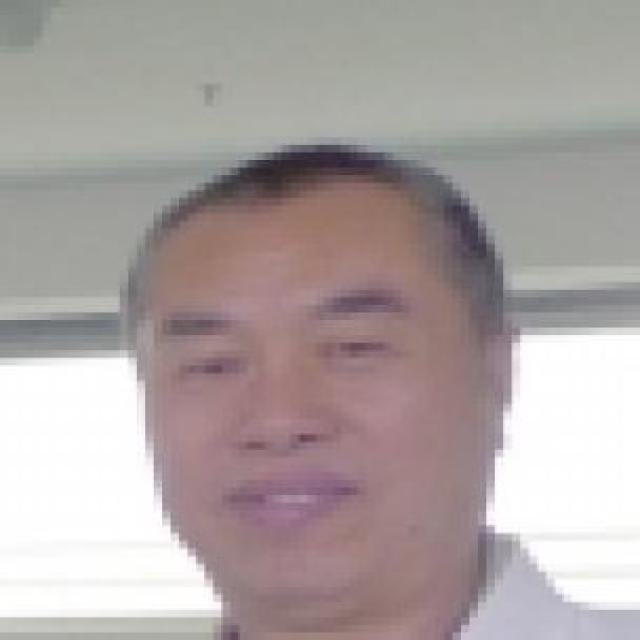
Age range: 45-64